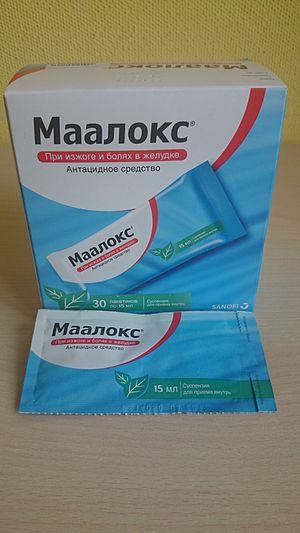
L'hydroxyde d'aluminium/hydroxyde de magnésium est un médicament antiacide contenant de l'hydroxyde d'aluminium et de l'hydroxyde de magnésium permettant de réduire ou de neutraliser l'acidité de l'estomac. Il est vendu sous le nom de marque Maalox par Novartis international. Il est aussi commercialisé sous l'appellation Xolaam.